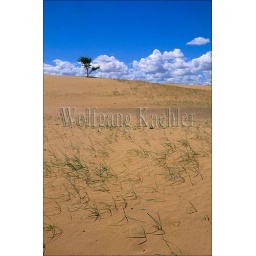
Central mongolia, near khogno khan mountains, sand dunes, tree